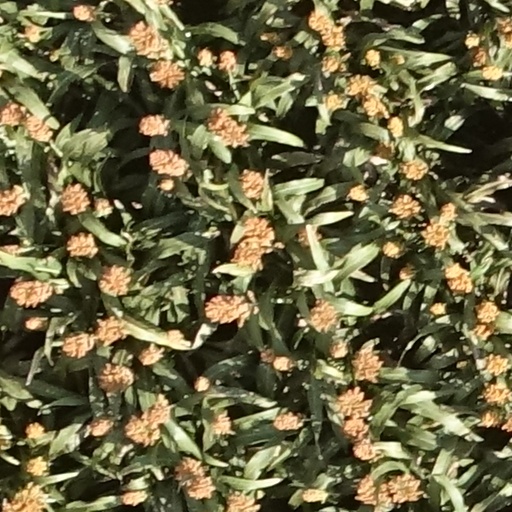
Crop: sorghum